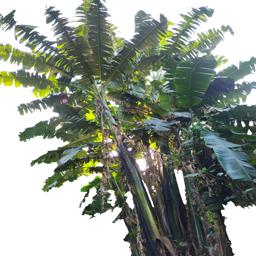
Label: BHIMKOL